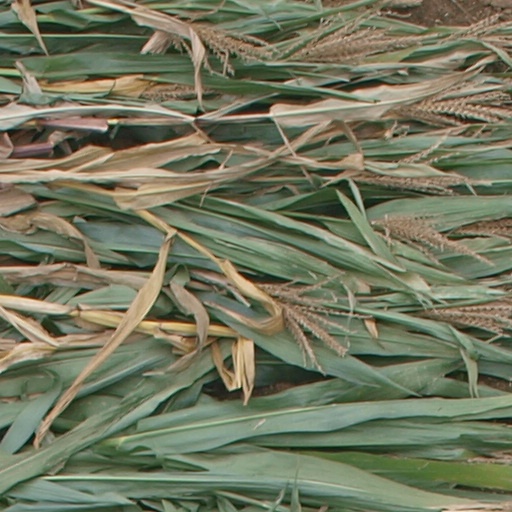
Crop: maize; corn